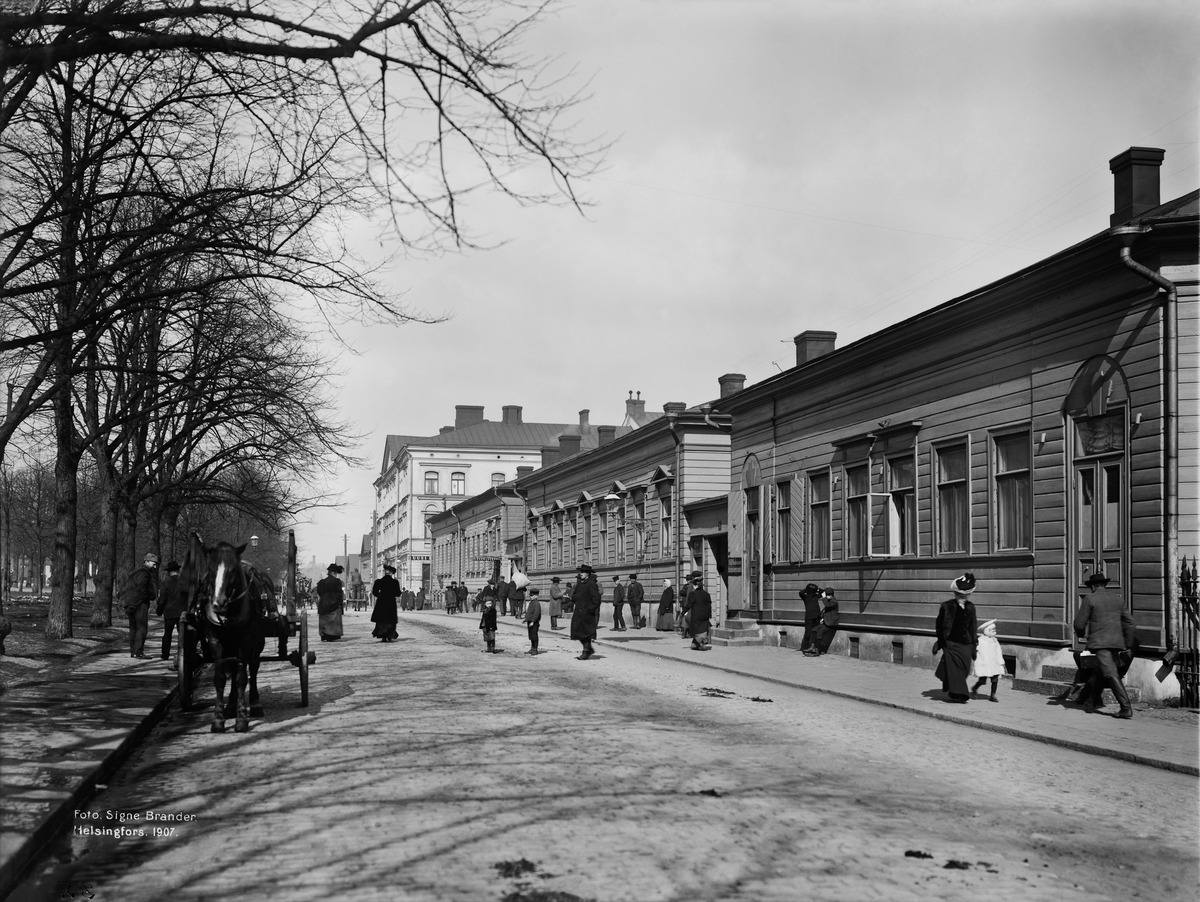
Itäinen Heikinkatu 9, 11, 13 (nykyisin Mannerheimintie 5, 7)
sisällön kuvaus: Itäinen Heikinkatu 9, 11, 13 (nykyisin Mannerheimintie 5, 7). mustavalkoinen
Kuvaaja: Brander, Signe, valokuvaaja
Ajankohta: kuvausaika 1907
Paikka: Suomi, Uusimaa, Helsinki, Kluuvi Helsinki, Mannerheimintie 5, 7
Aiheet: puurakennukset, puut